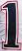
Number: 1